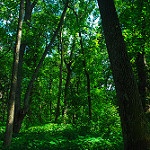
Label: forest